Chiaravalle Abbey, Fiastra

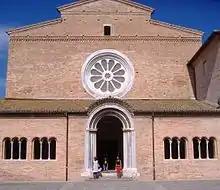
West front of the abbey church

Chiaravalle Abbey, Fiastra, is a Cistercian abbey situated between Tolentino and Urbisaglia, in the Marche. It is one of the best preserved Cistercian abbeys in Italy. It is surrounded by a large nature reserve.